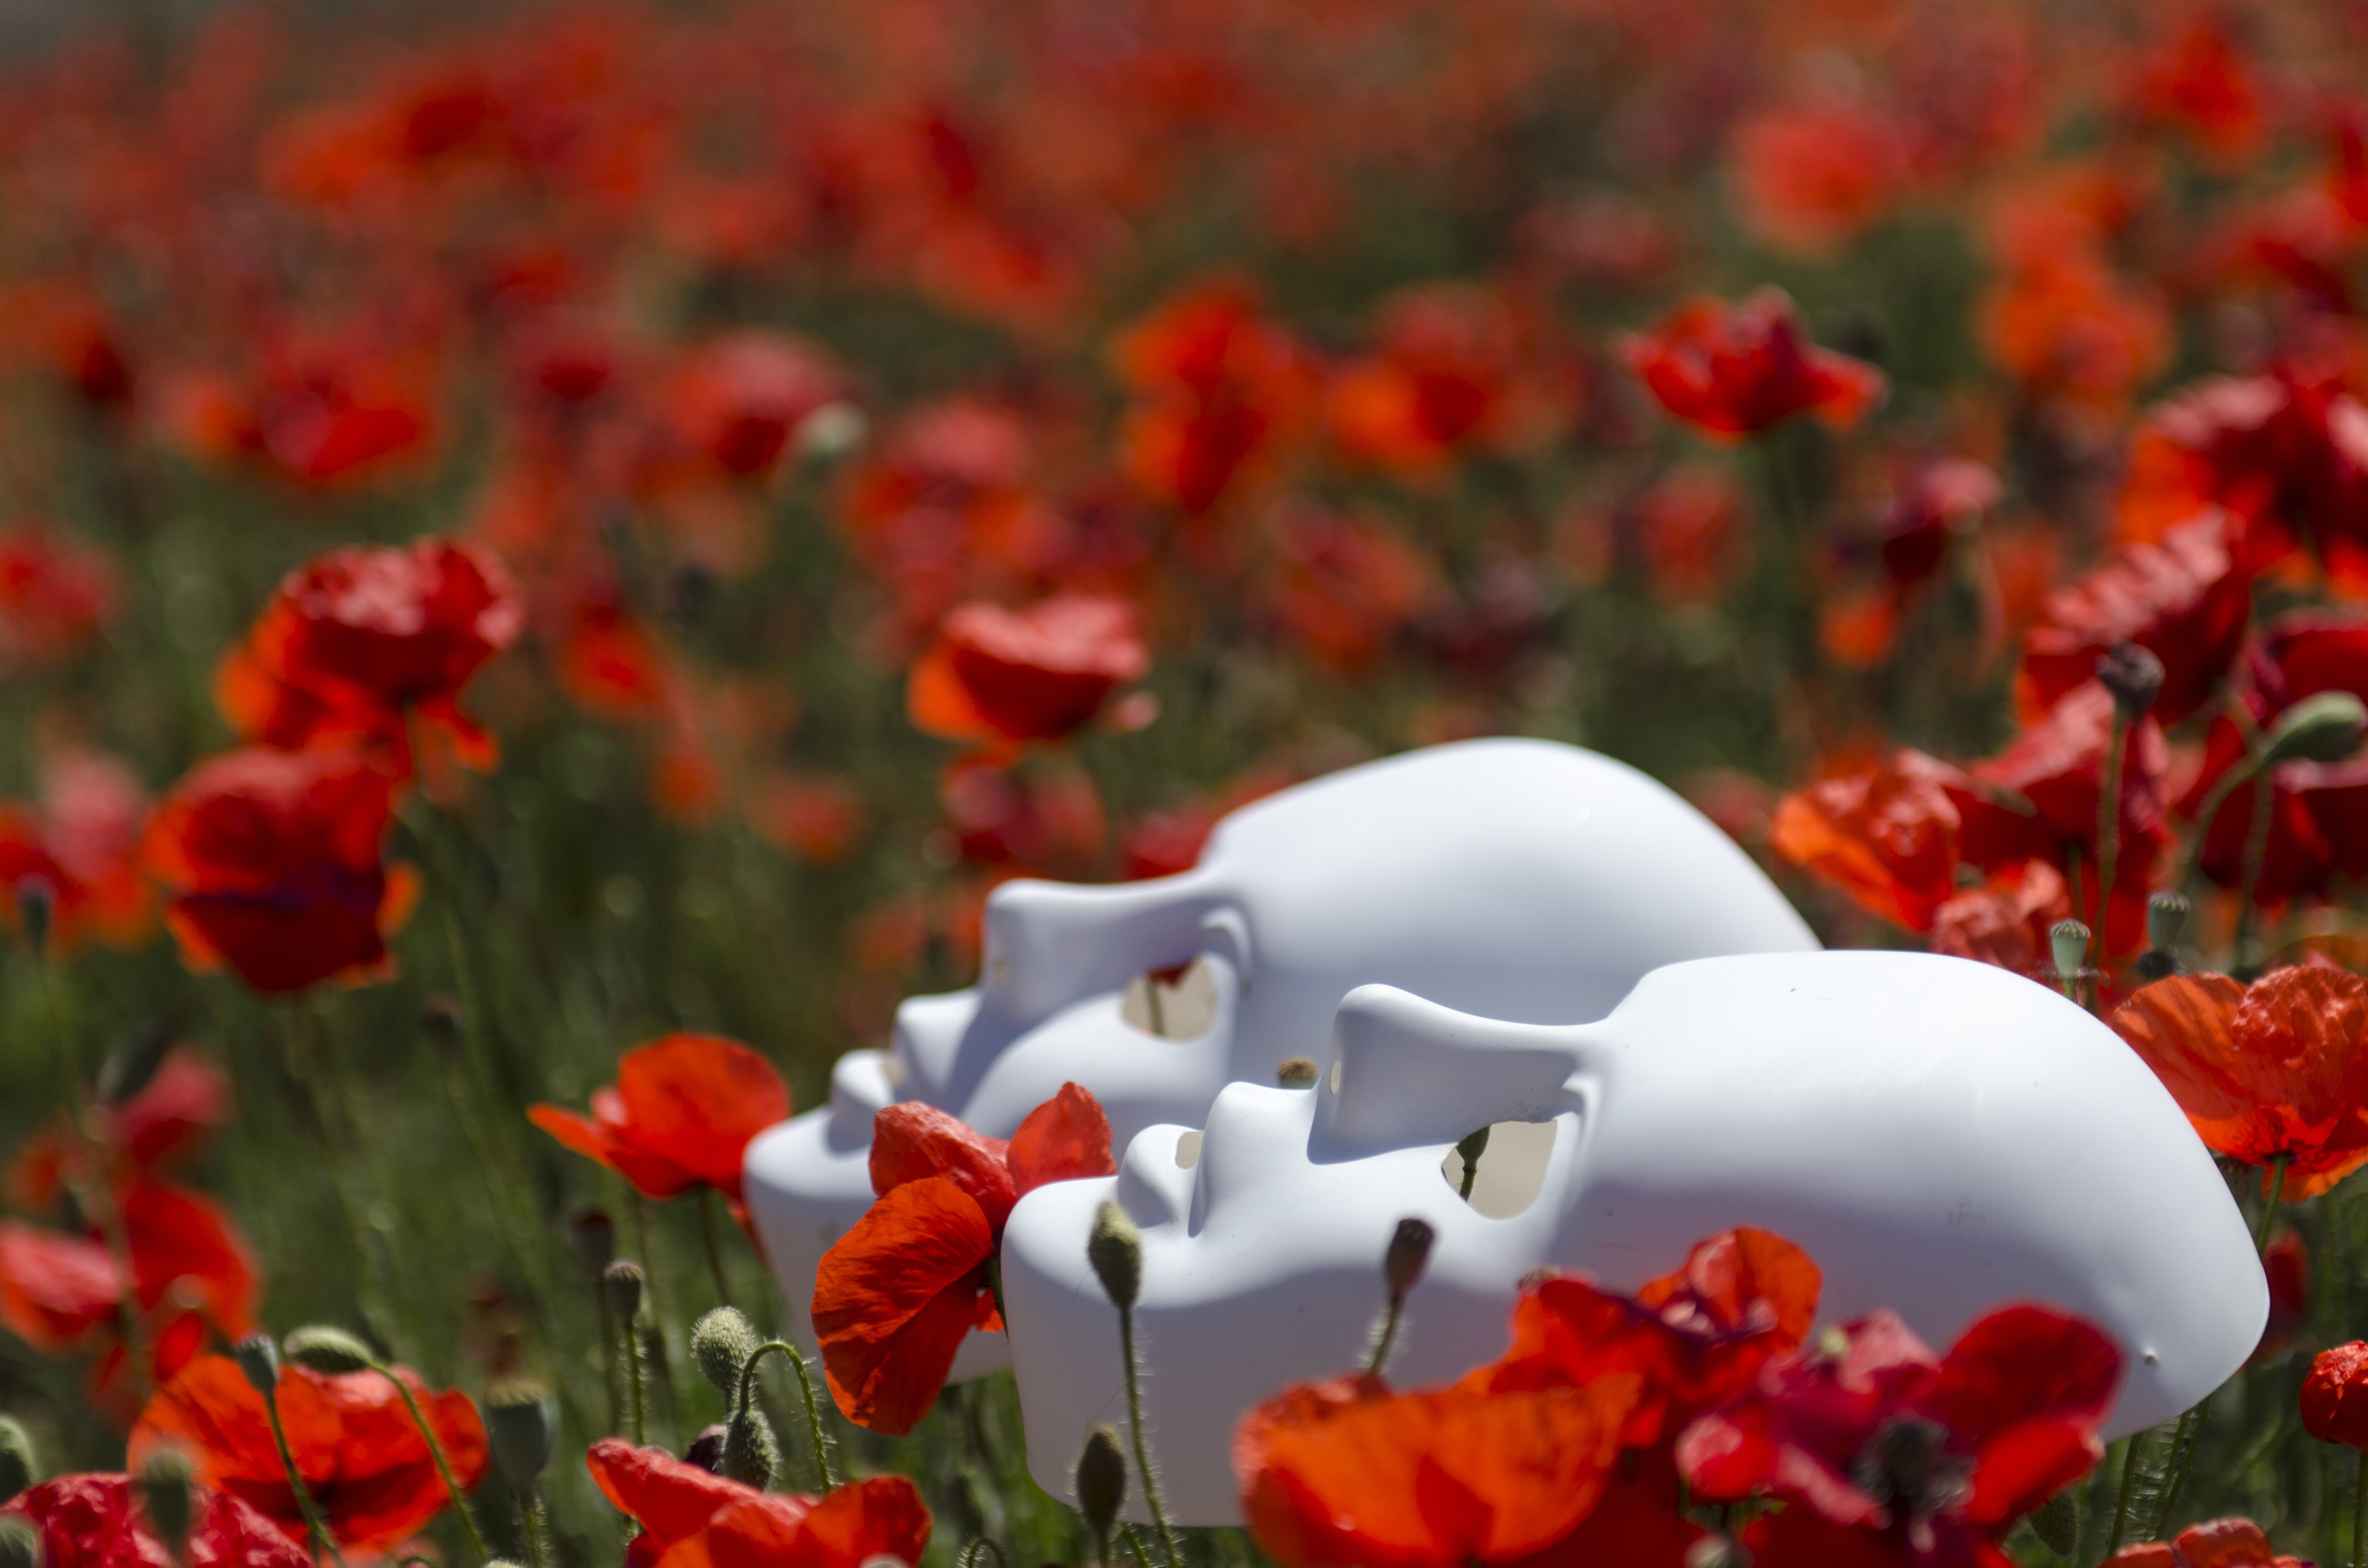
nature, plant, field, sunlight, flower, petal, floral, spring, red, autumn, flora, wild flower, plants, wildflower, flowers, flower field, masks, poppy, poppies, coquelicot, macro photography, red flowers, flowering plant, poppy flowers, land plant, poppy family